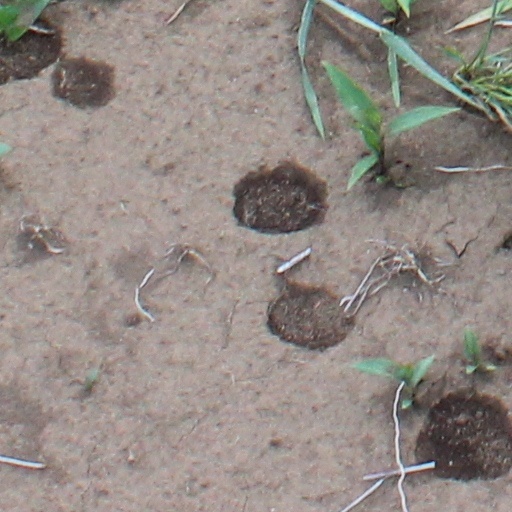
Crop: wheat